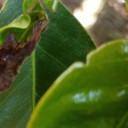
Label: Phoma